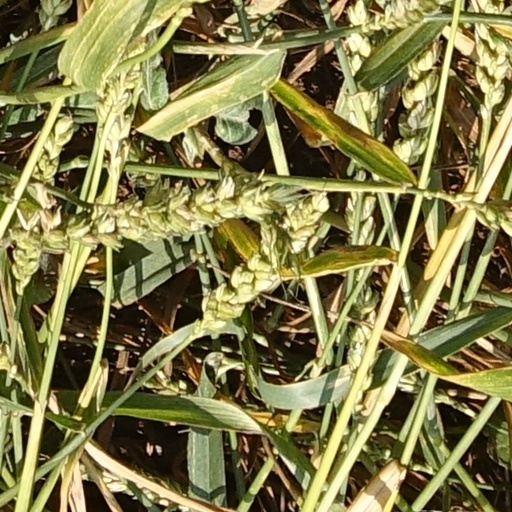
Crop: wheat